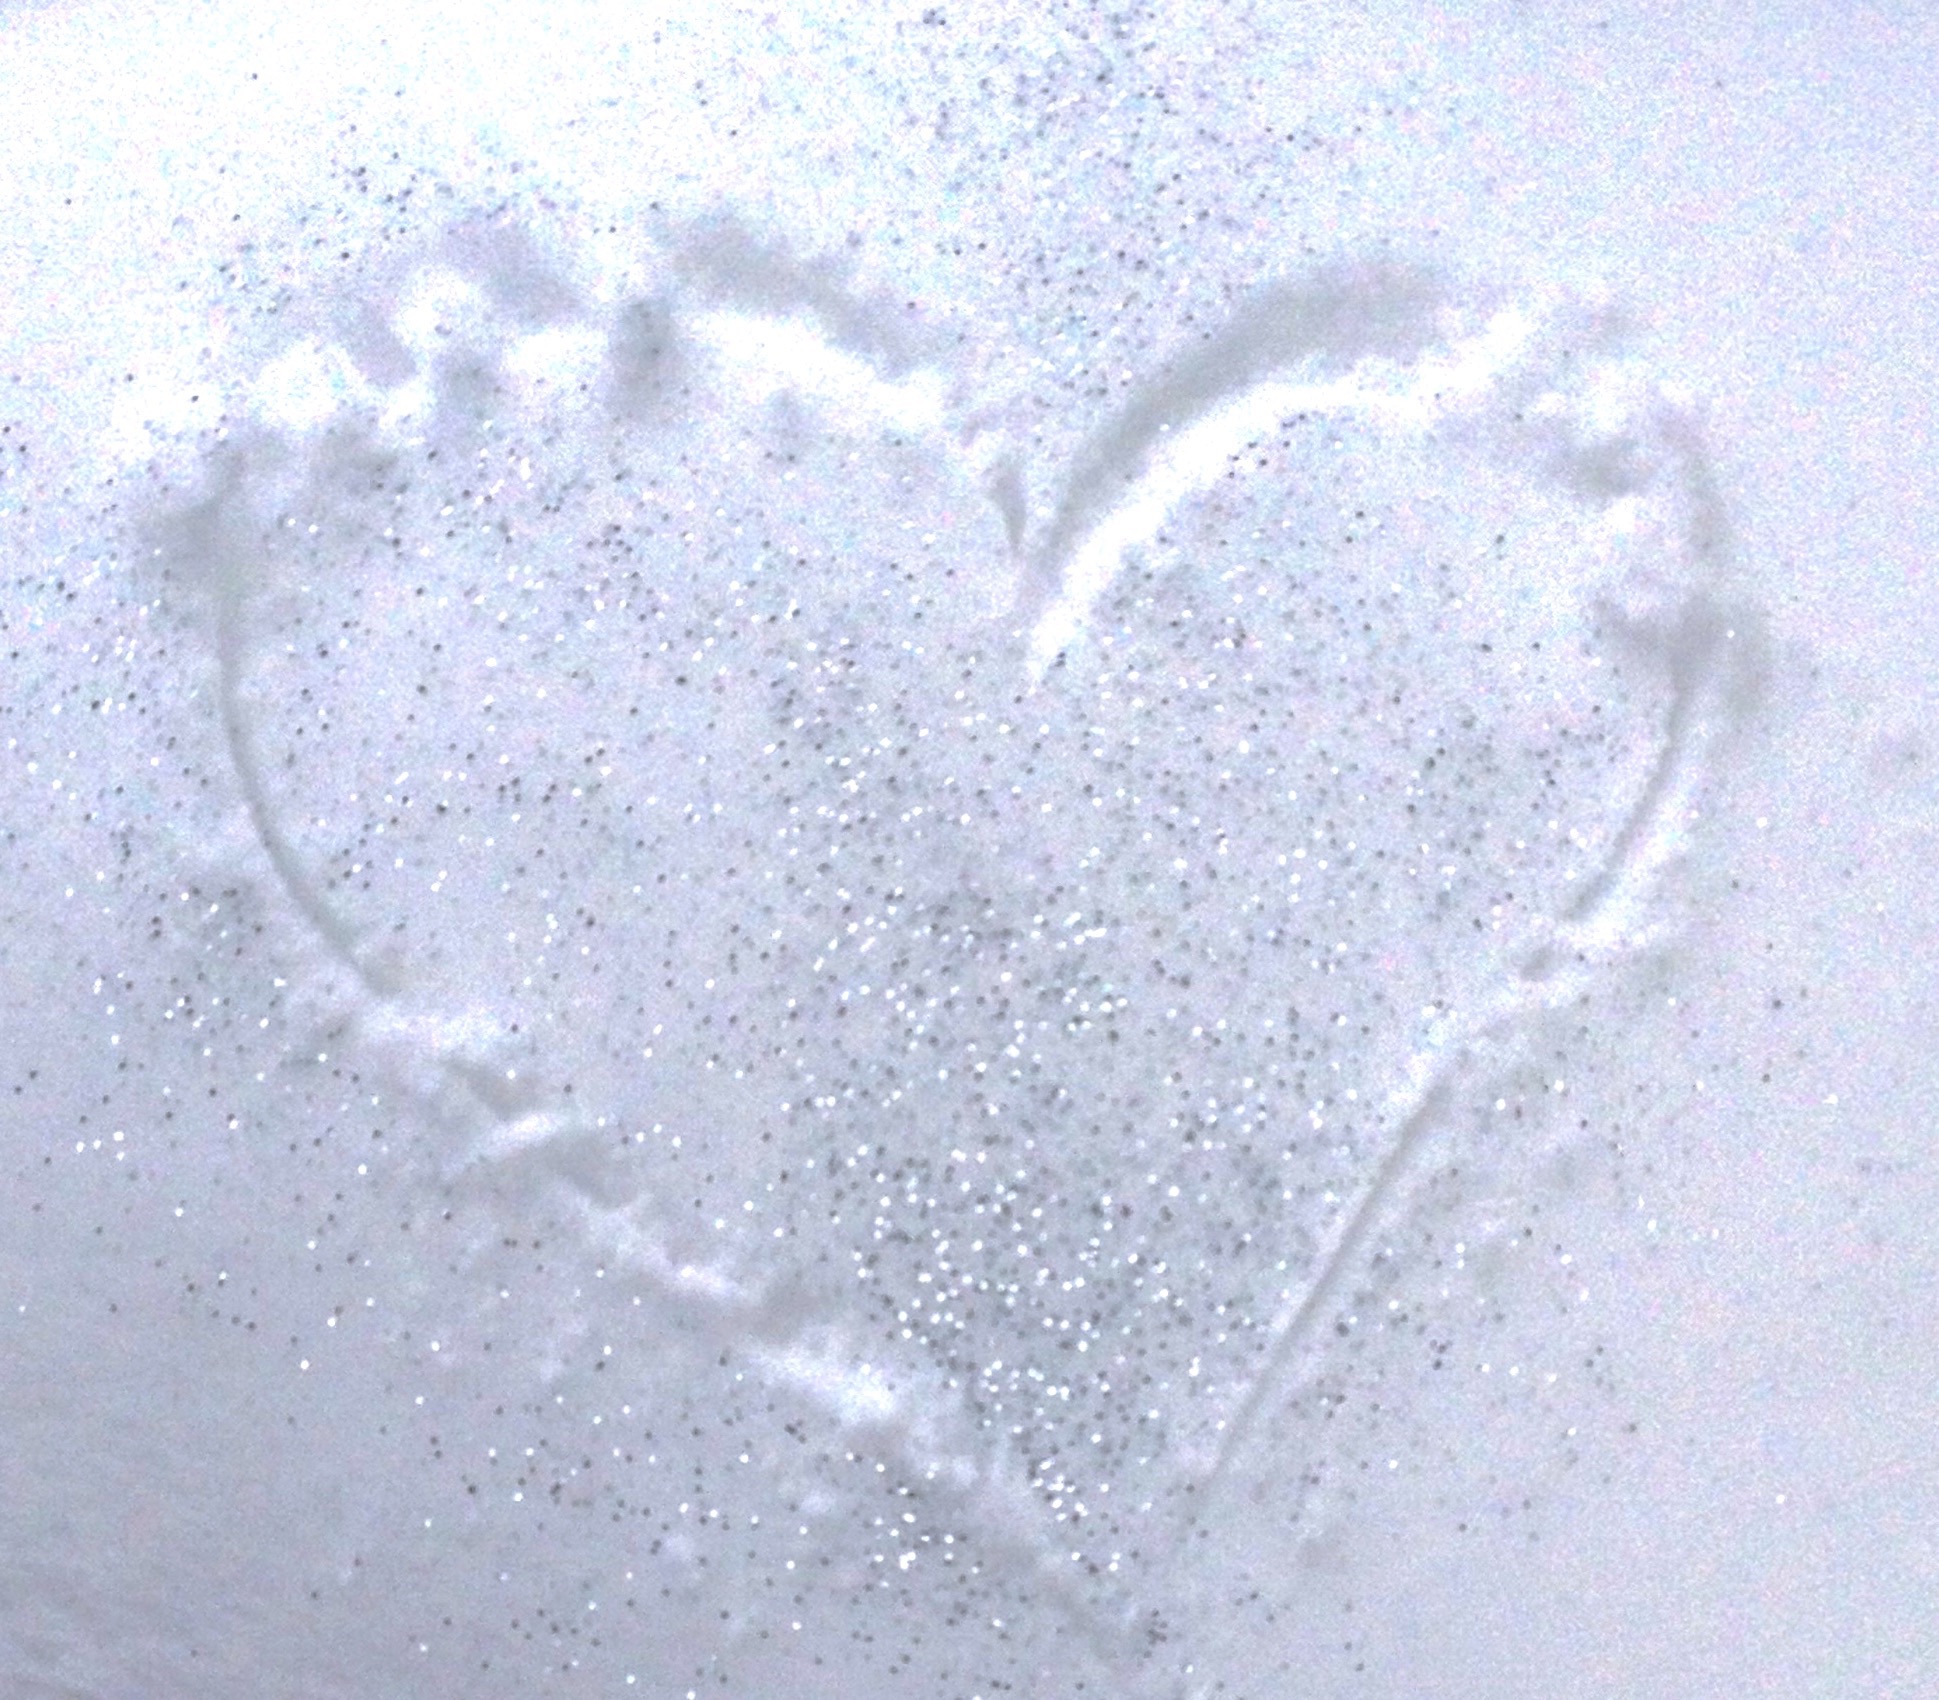
water, ice, melting, freezing, sodium chloride